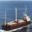
Label: ship